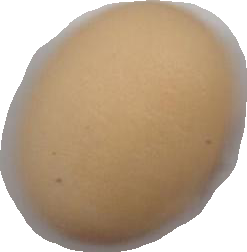
Variety: Anjasmoro